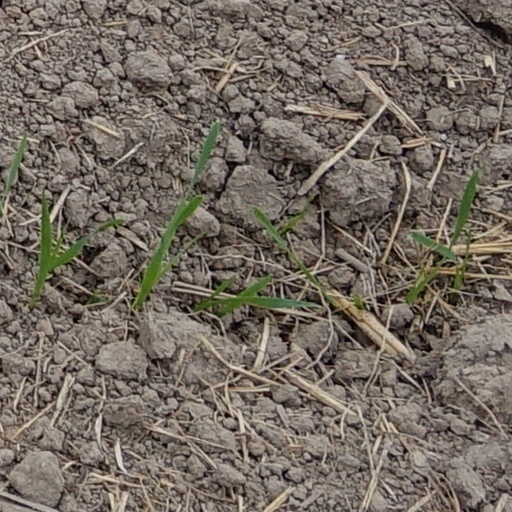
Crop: wheat